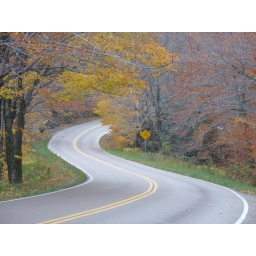
Stowe winding road leading to Mt. Mansfield in late Autumn, Stowe to Vermont is the cherry to the cake